Sofía Casanova

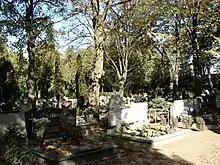
Jan Vianney cemetery, Poznań

With her Warsaw house reduced to rubble during the Warsaw Uprising she moved to Poznań to live with her daughter Halina's family. Most of her manuscripts were burnt or otherwise lost in course of the fighting in 1944–1945. Although she was almost blind, she continued to write, aided by her grandchildren, to whom she dictated her last experiences. According to some sources, she wanted to end her days in Spain; other sources suggest that she chose to stay with her family in the Communist-held Poland, even at the cost of renouncing her Spanish citizenship, which reportedly was in a way her "second death". In 1950 Josefa López Calvo died; she was known as Pepa, a female Galician servant who accompanied Casanova since her Russian days. In 1952 the Royal Galician Academy named Casanova an academic of honor. She died in Poznań on 16 January 1958; her death was acknowledged by some Spanish press titles, and a few published related homage articles. At the moment of death she had at least ten living grandchildren; it is not clear whether and how many great-grandchildren she had. She is buried in the Poznań .